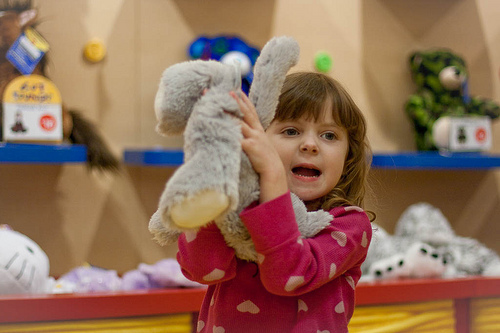
user: Given an image and a question. Answer the question in a short answer. Question: What is the girl doing with the stuffed animal? Short Answer:
assistant: hold